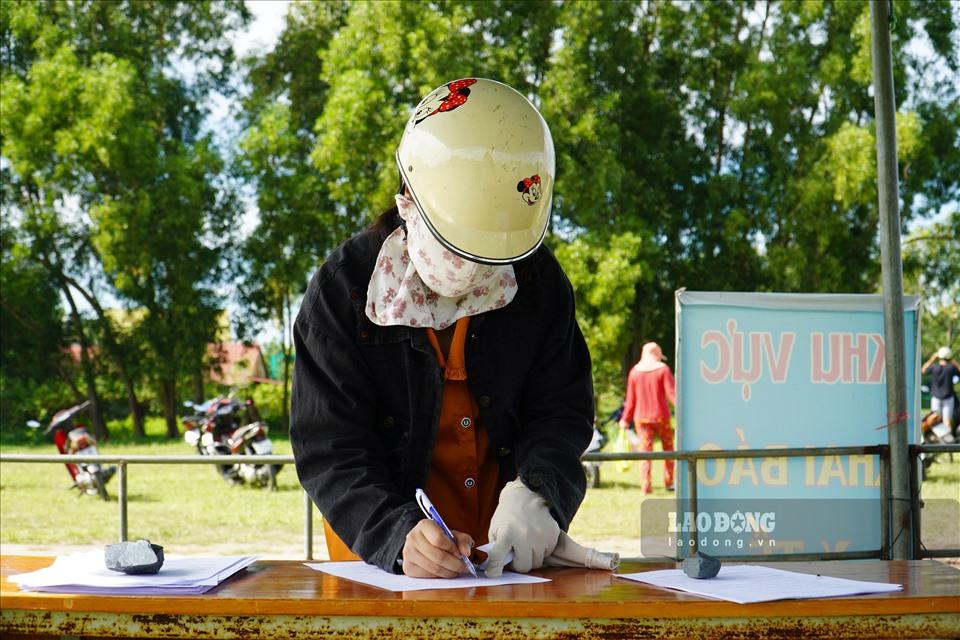
ở trên bàn có sự xuất hiện của một vài xấp giấy